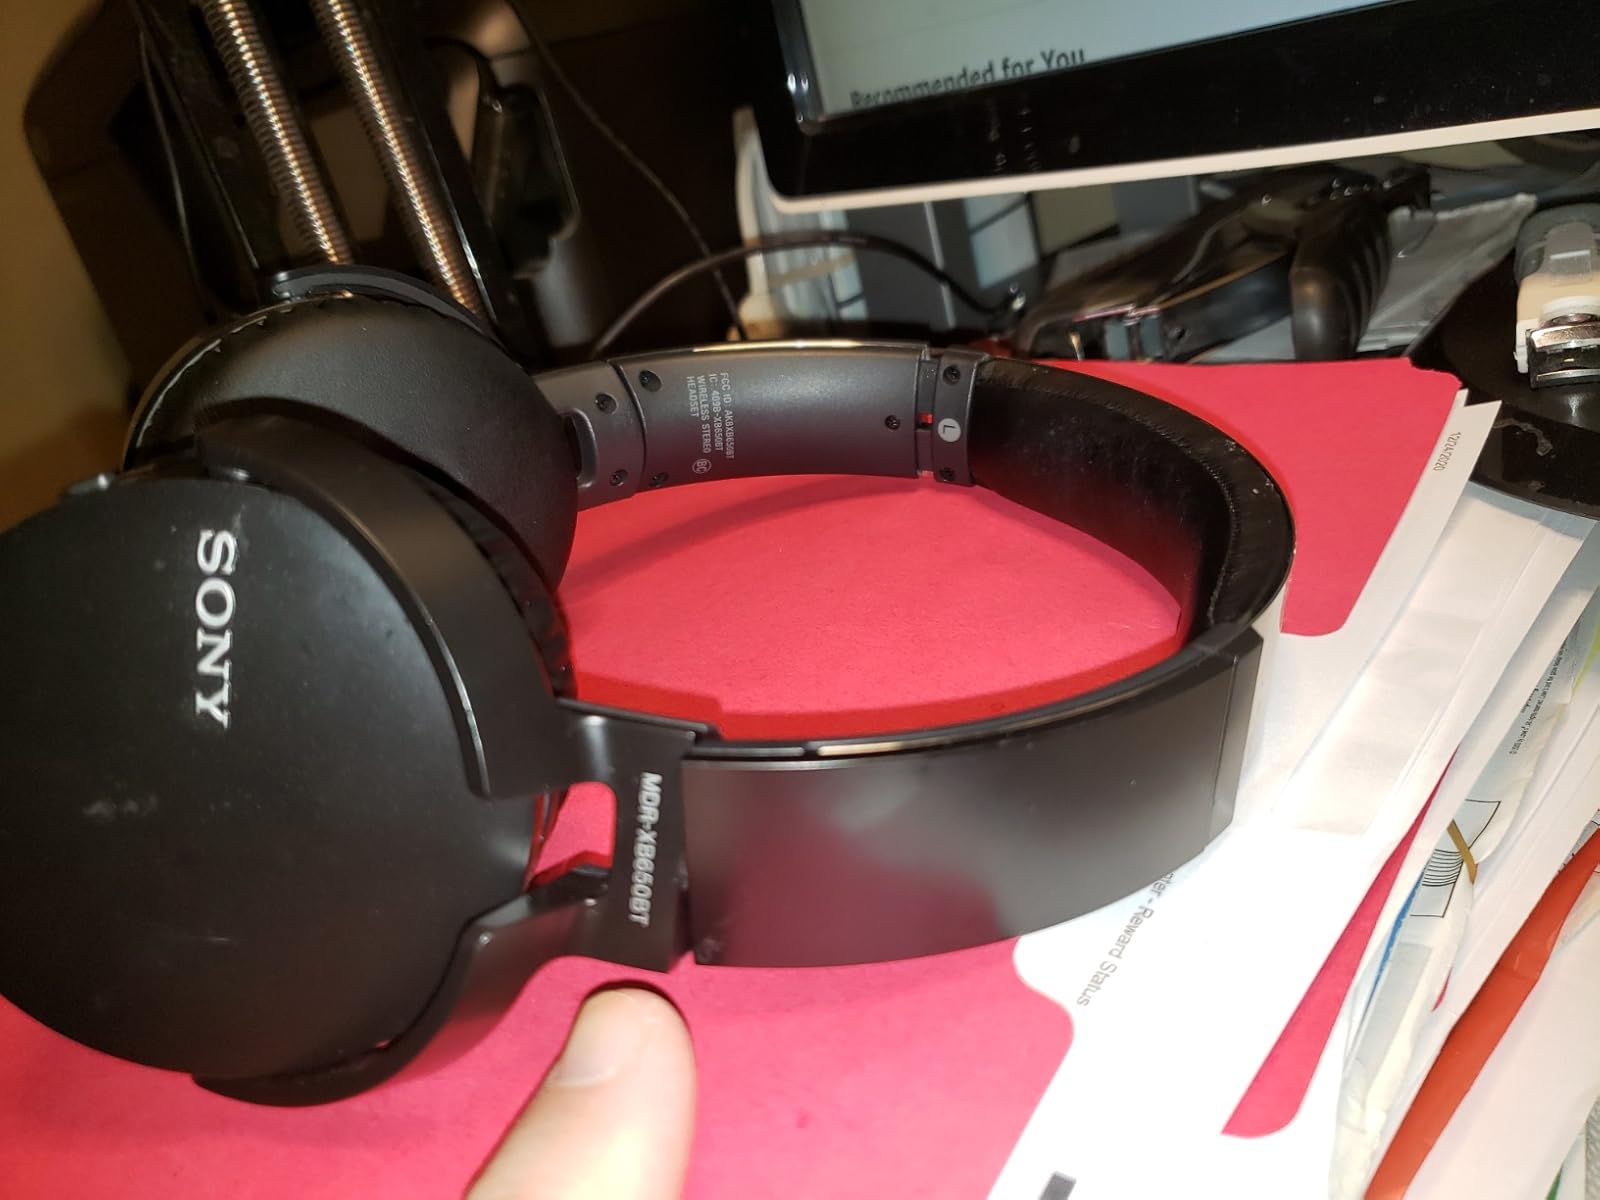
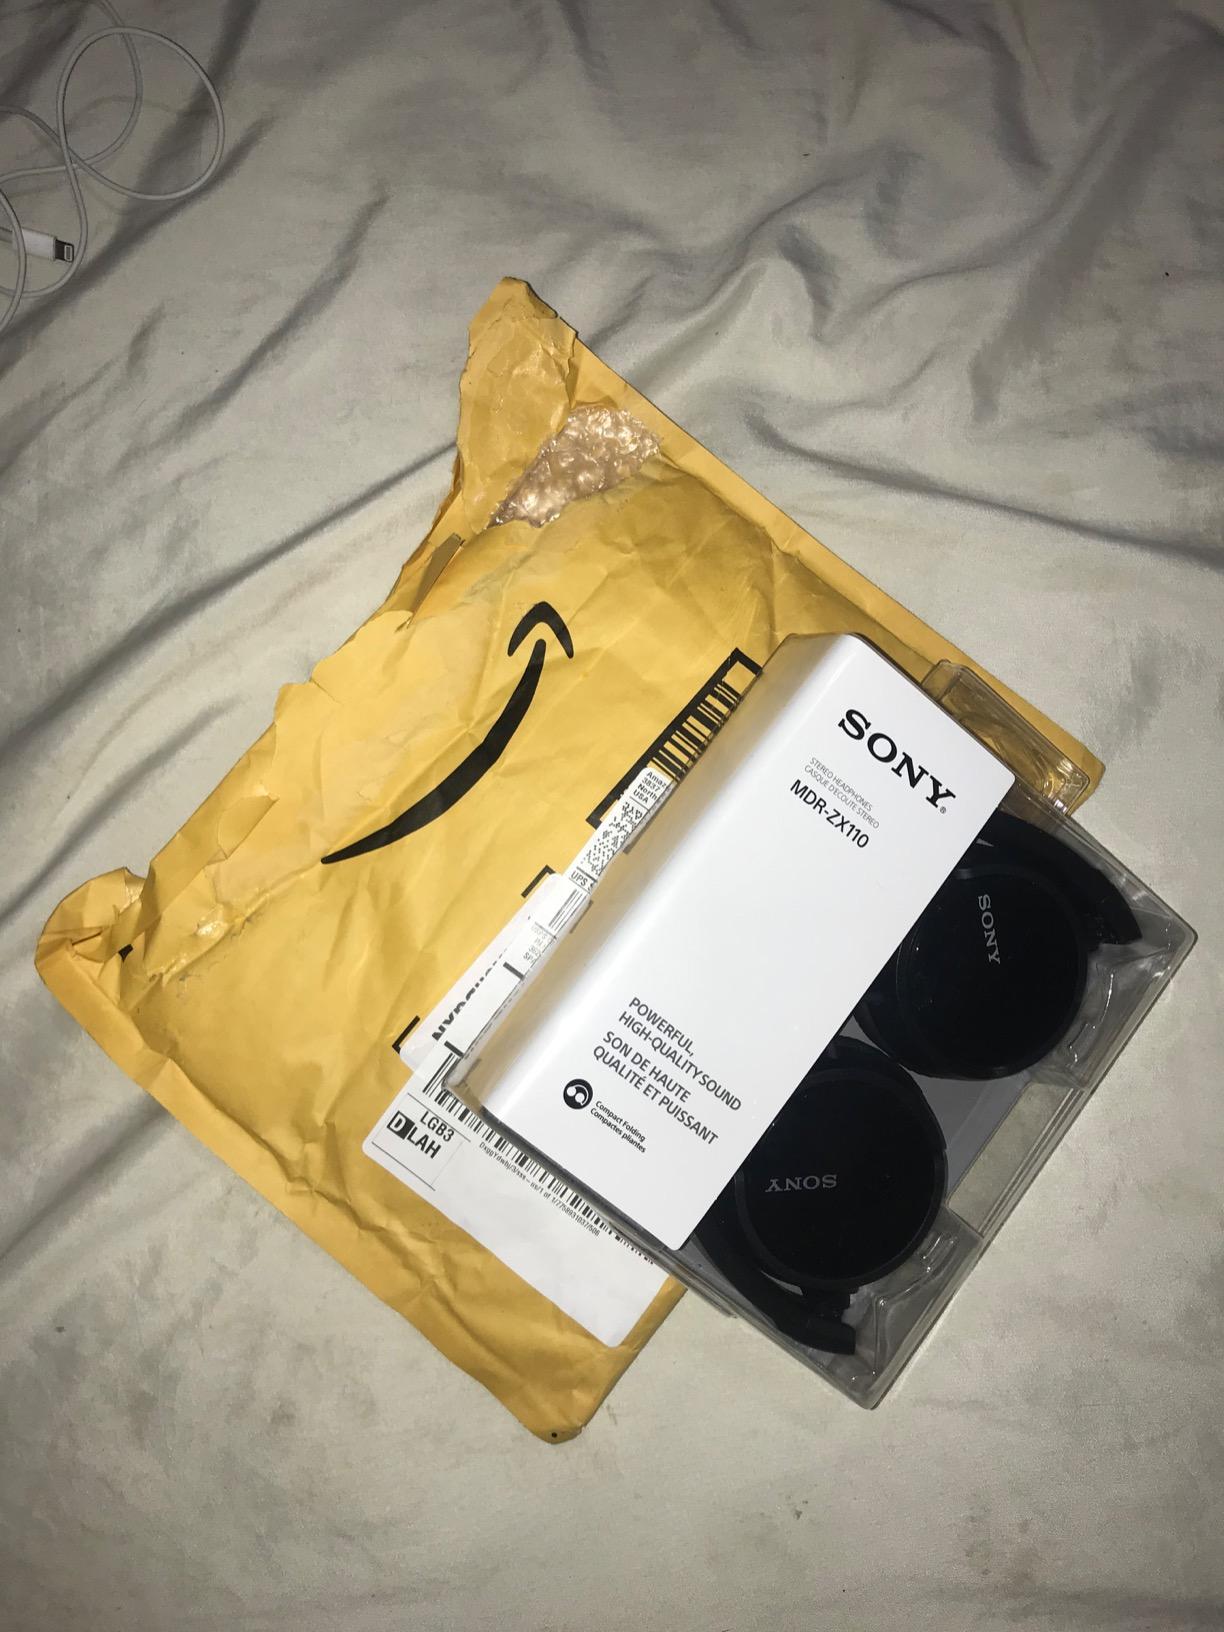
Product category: headphones
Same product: no